James Blackshaw

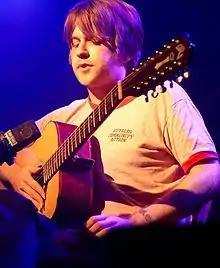
Blackshaw performing at La Maroquinerie

James Blackshaw (born 1981) is an English, Hastings-based folk fingerstyle guitarist and pianist. Blackshaw primarily plays an acoustic 12 string guitar and has been compared to Bert Jansch, Robbie Basho, John Fahey, Jack Rose, and Leo Kottke. He has released albums on the labels Celebrate Psi Phenomenon, Barl Fire Recordings, Static Caravan, Digitalis Industries, Important Records, Tompkins Square, and Young God Records.